Frank N. Westcott

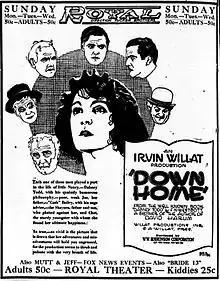
Advertisement for "Down Home", based on Westcott's novel "Dabney Todd"

Frank Nash Westcott (August 8, 1858 – 1915) was a reverend and writer. He was born in Syracuse, New York. He wrote several books on Catholicism, as well as two novels, "Hepsey Burke" and "Dabney Todd".